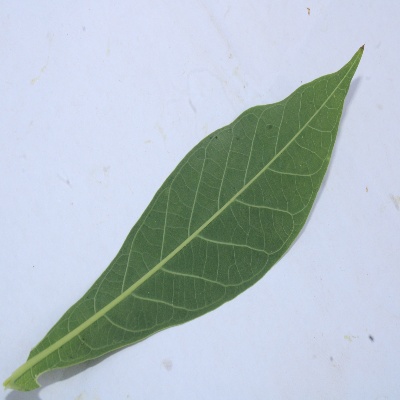
Crop: Cassava
Condition: healthy